Michael Tobias

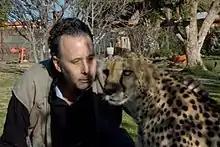
Michael Tobias with a cheetah

Michael Charles Tobias (born June 27, 1951) is an American author, environmentalist, mountaineer, and filmmaker. In 1991, Tobias produced a ten-hour dramatic television series, "Voice of the Planet", for Turner Broadcasting; the series starred William Shatner. Tobias has written numerous books, most notably "World War III: Population and the Biosphere at the End of the Millennium".